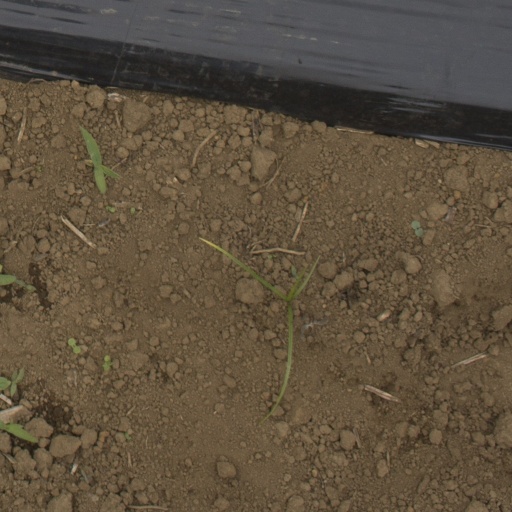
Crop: Jerusalem artichoke